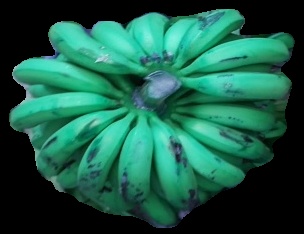
Variety: pachbale
Grade: grade2